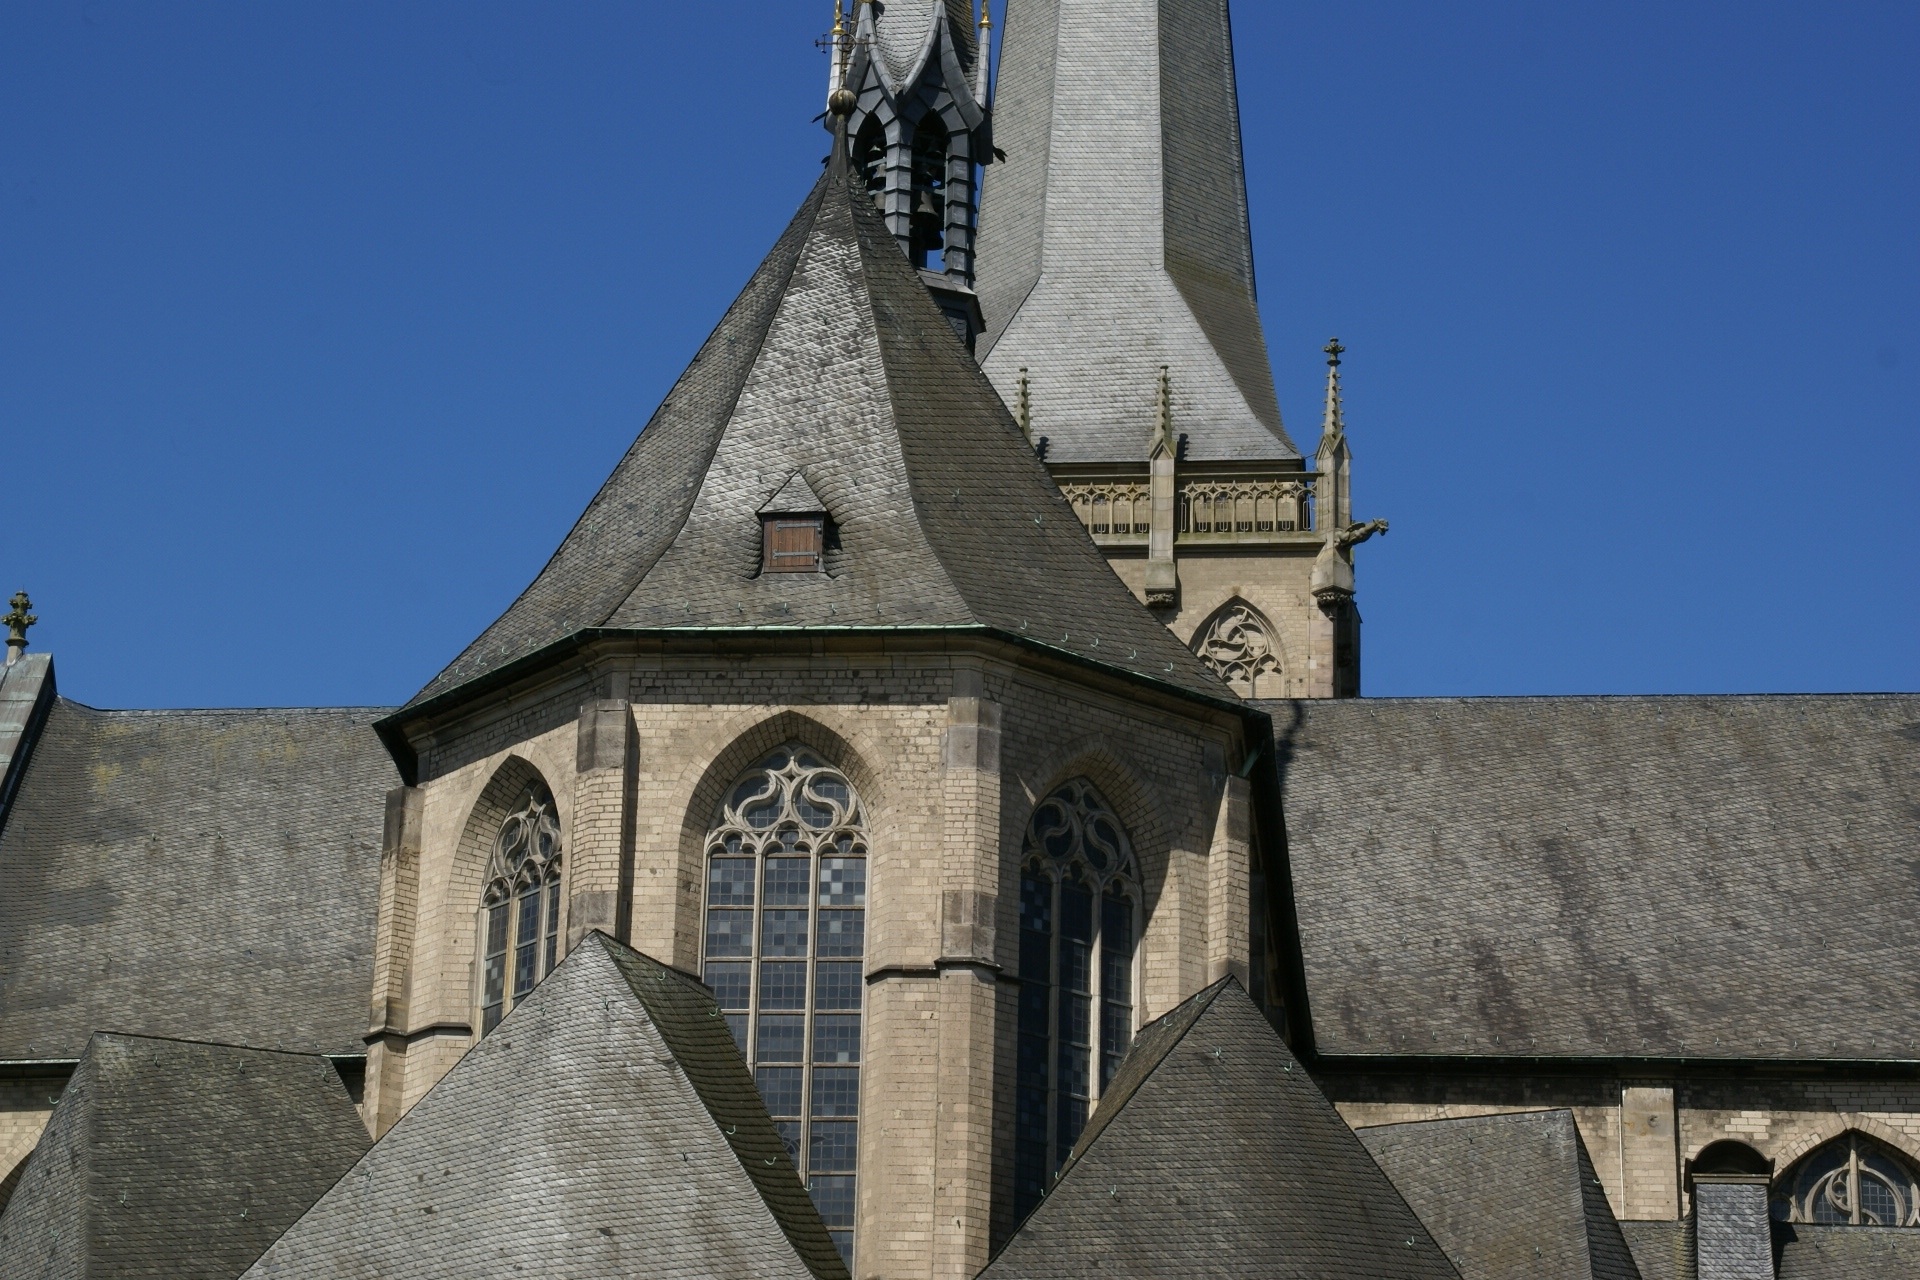
architecture, building, monument, landmark, church, cathedral, chapel, exterior, place of worship, bell tower, religious, spire, steeple, monastery, germany, middle ages, willibrordi dom, wesel